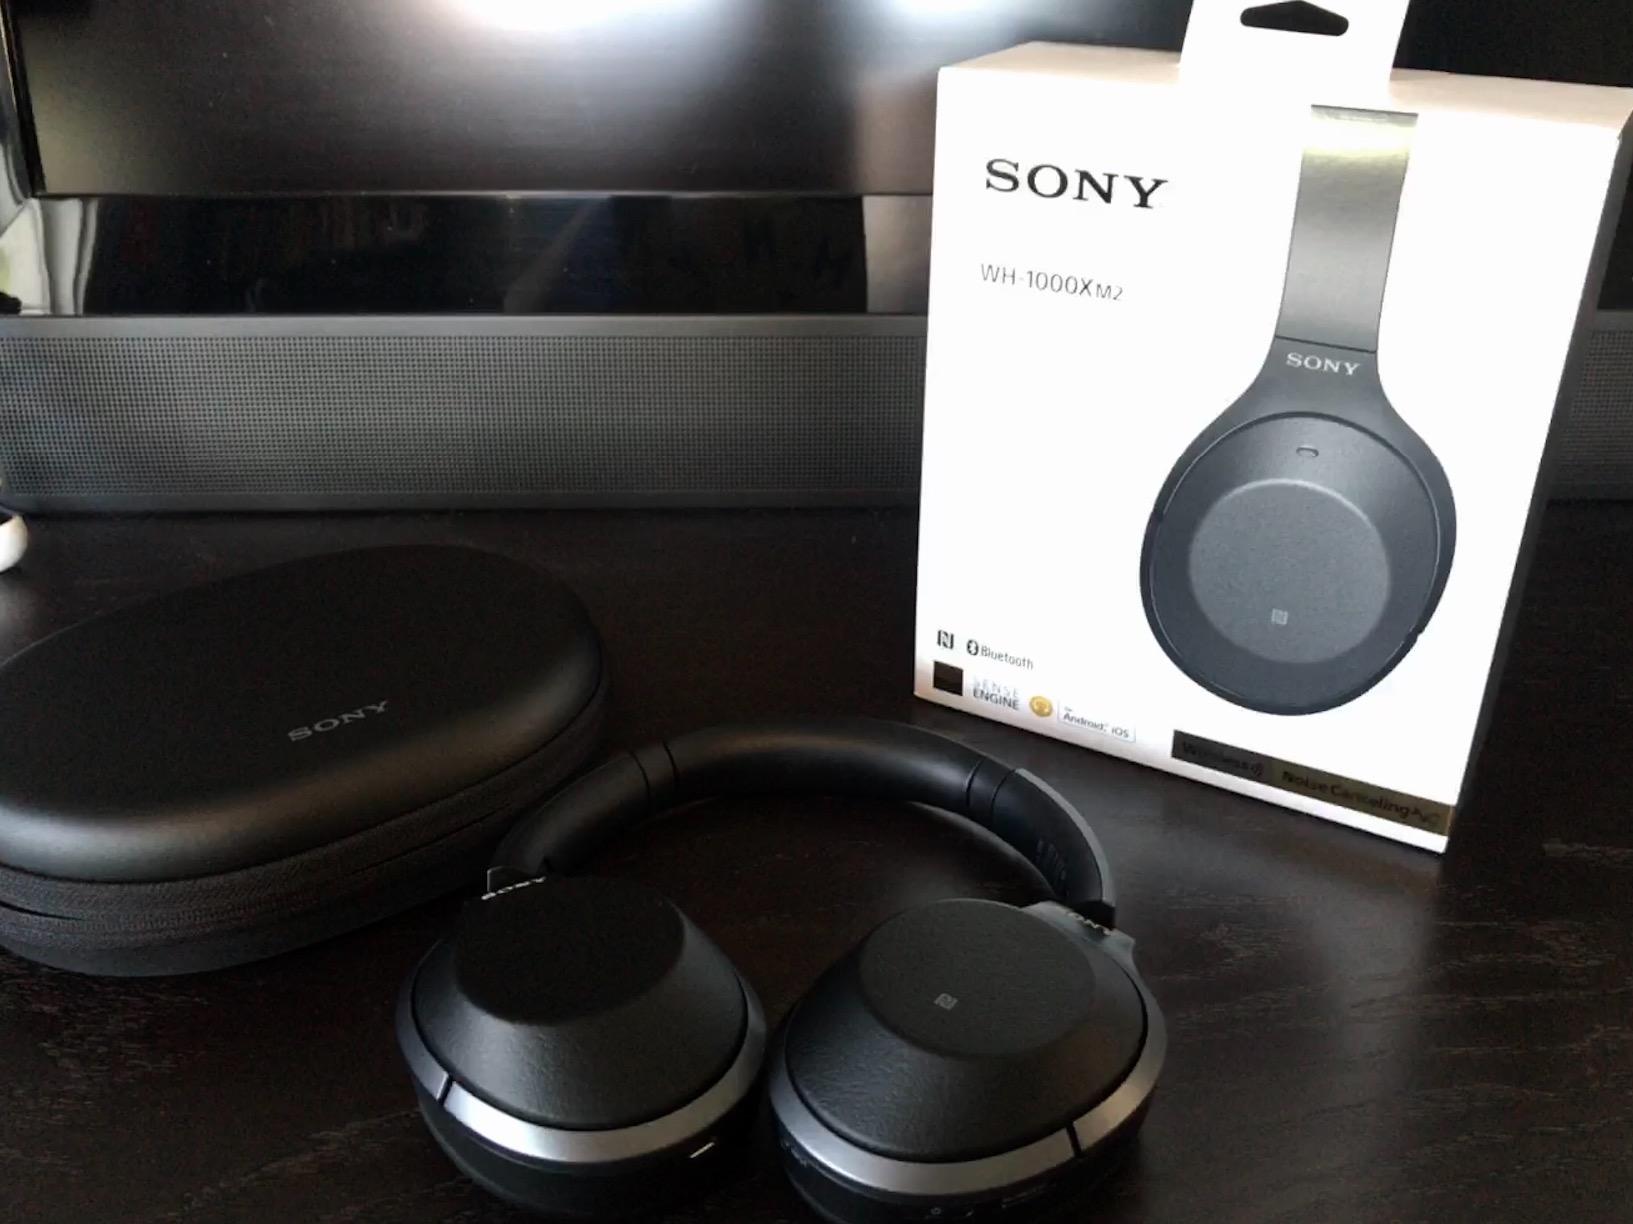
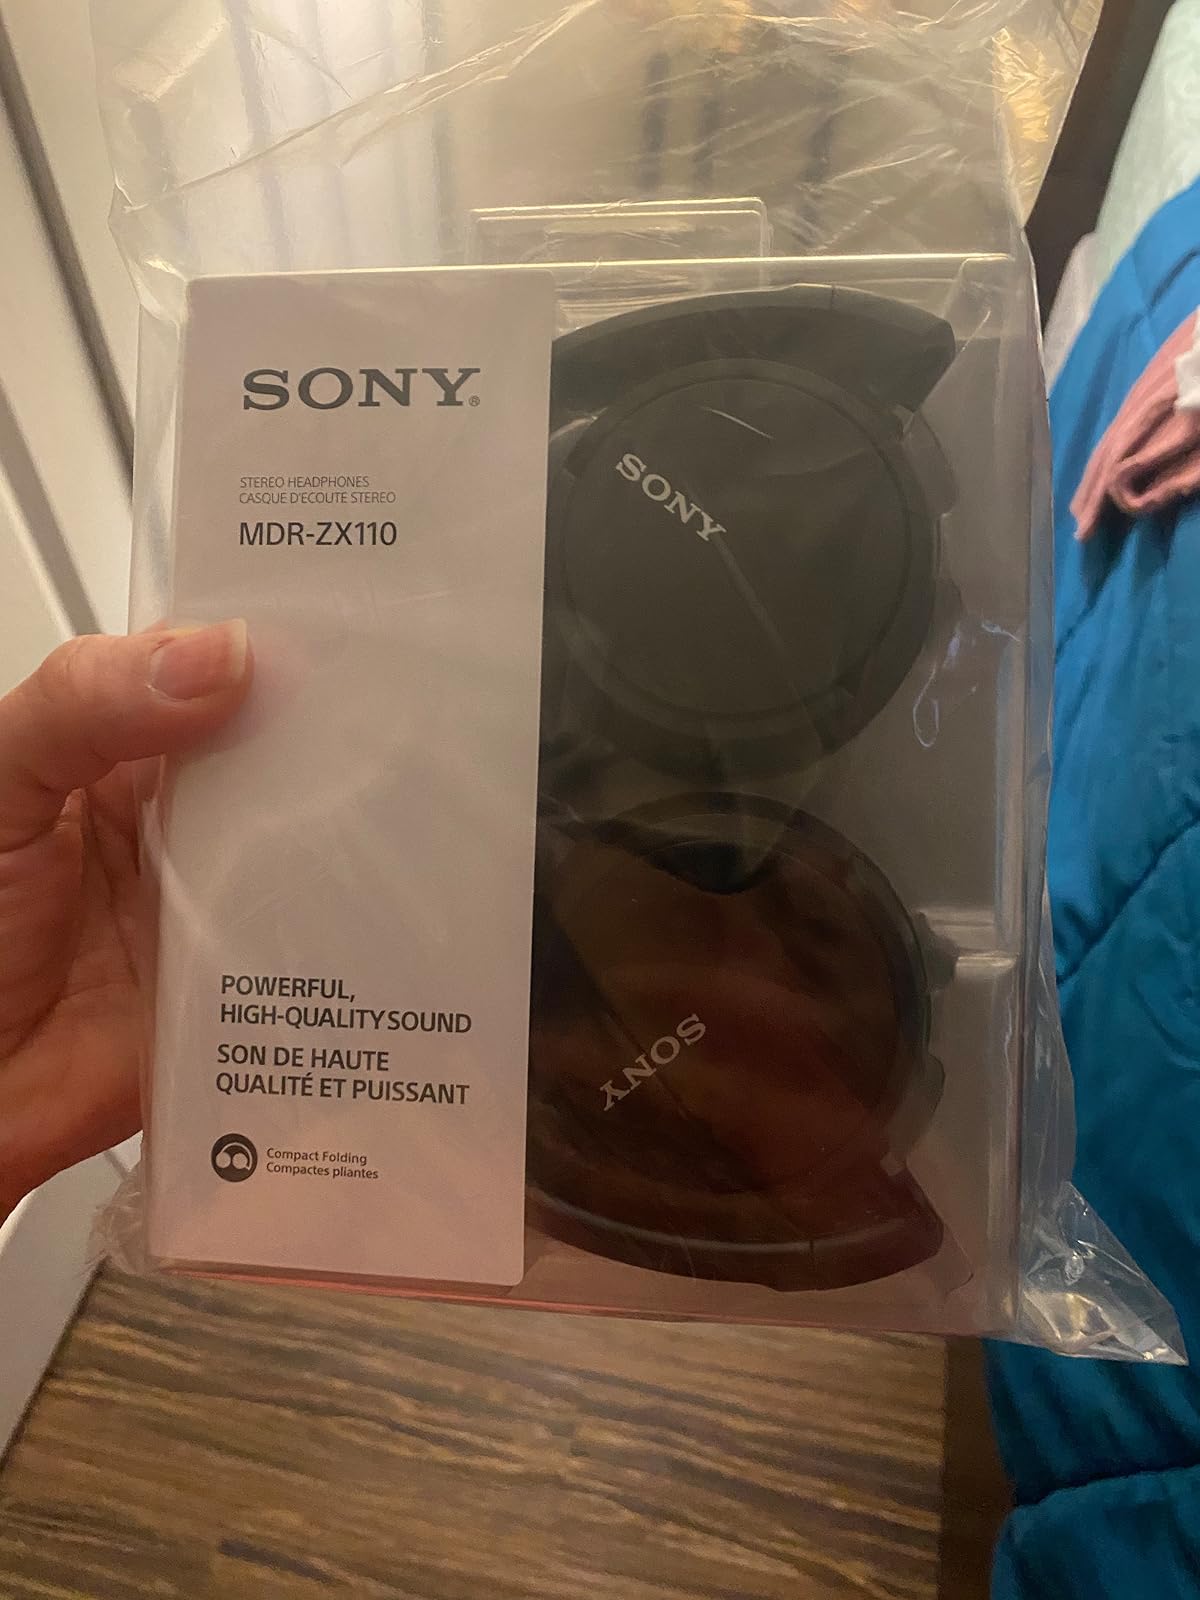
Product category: headphones
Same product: no